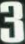
Number: 3